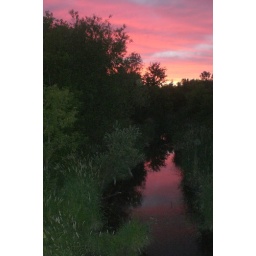
the reflection of the wicked sunset in the little river near my house